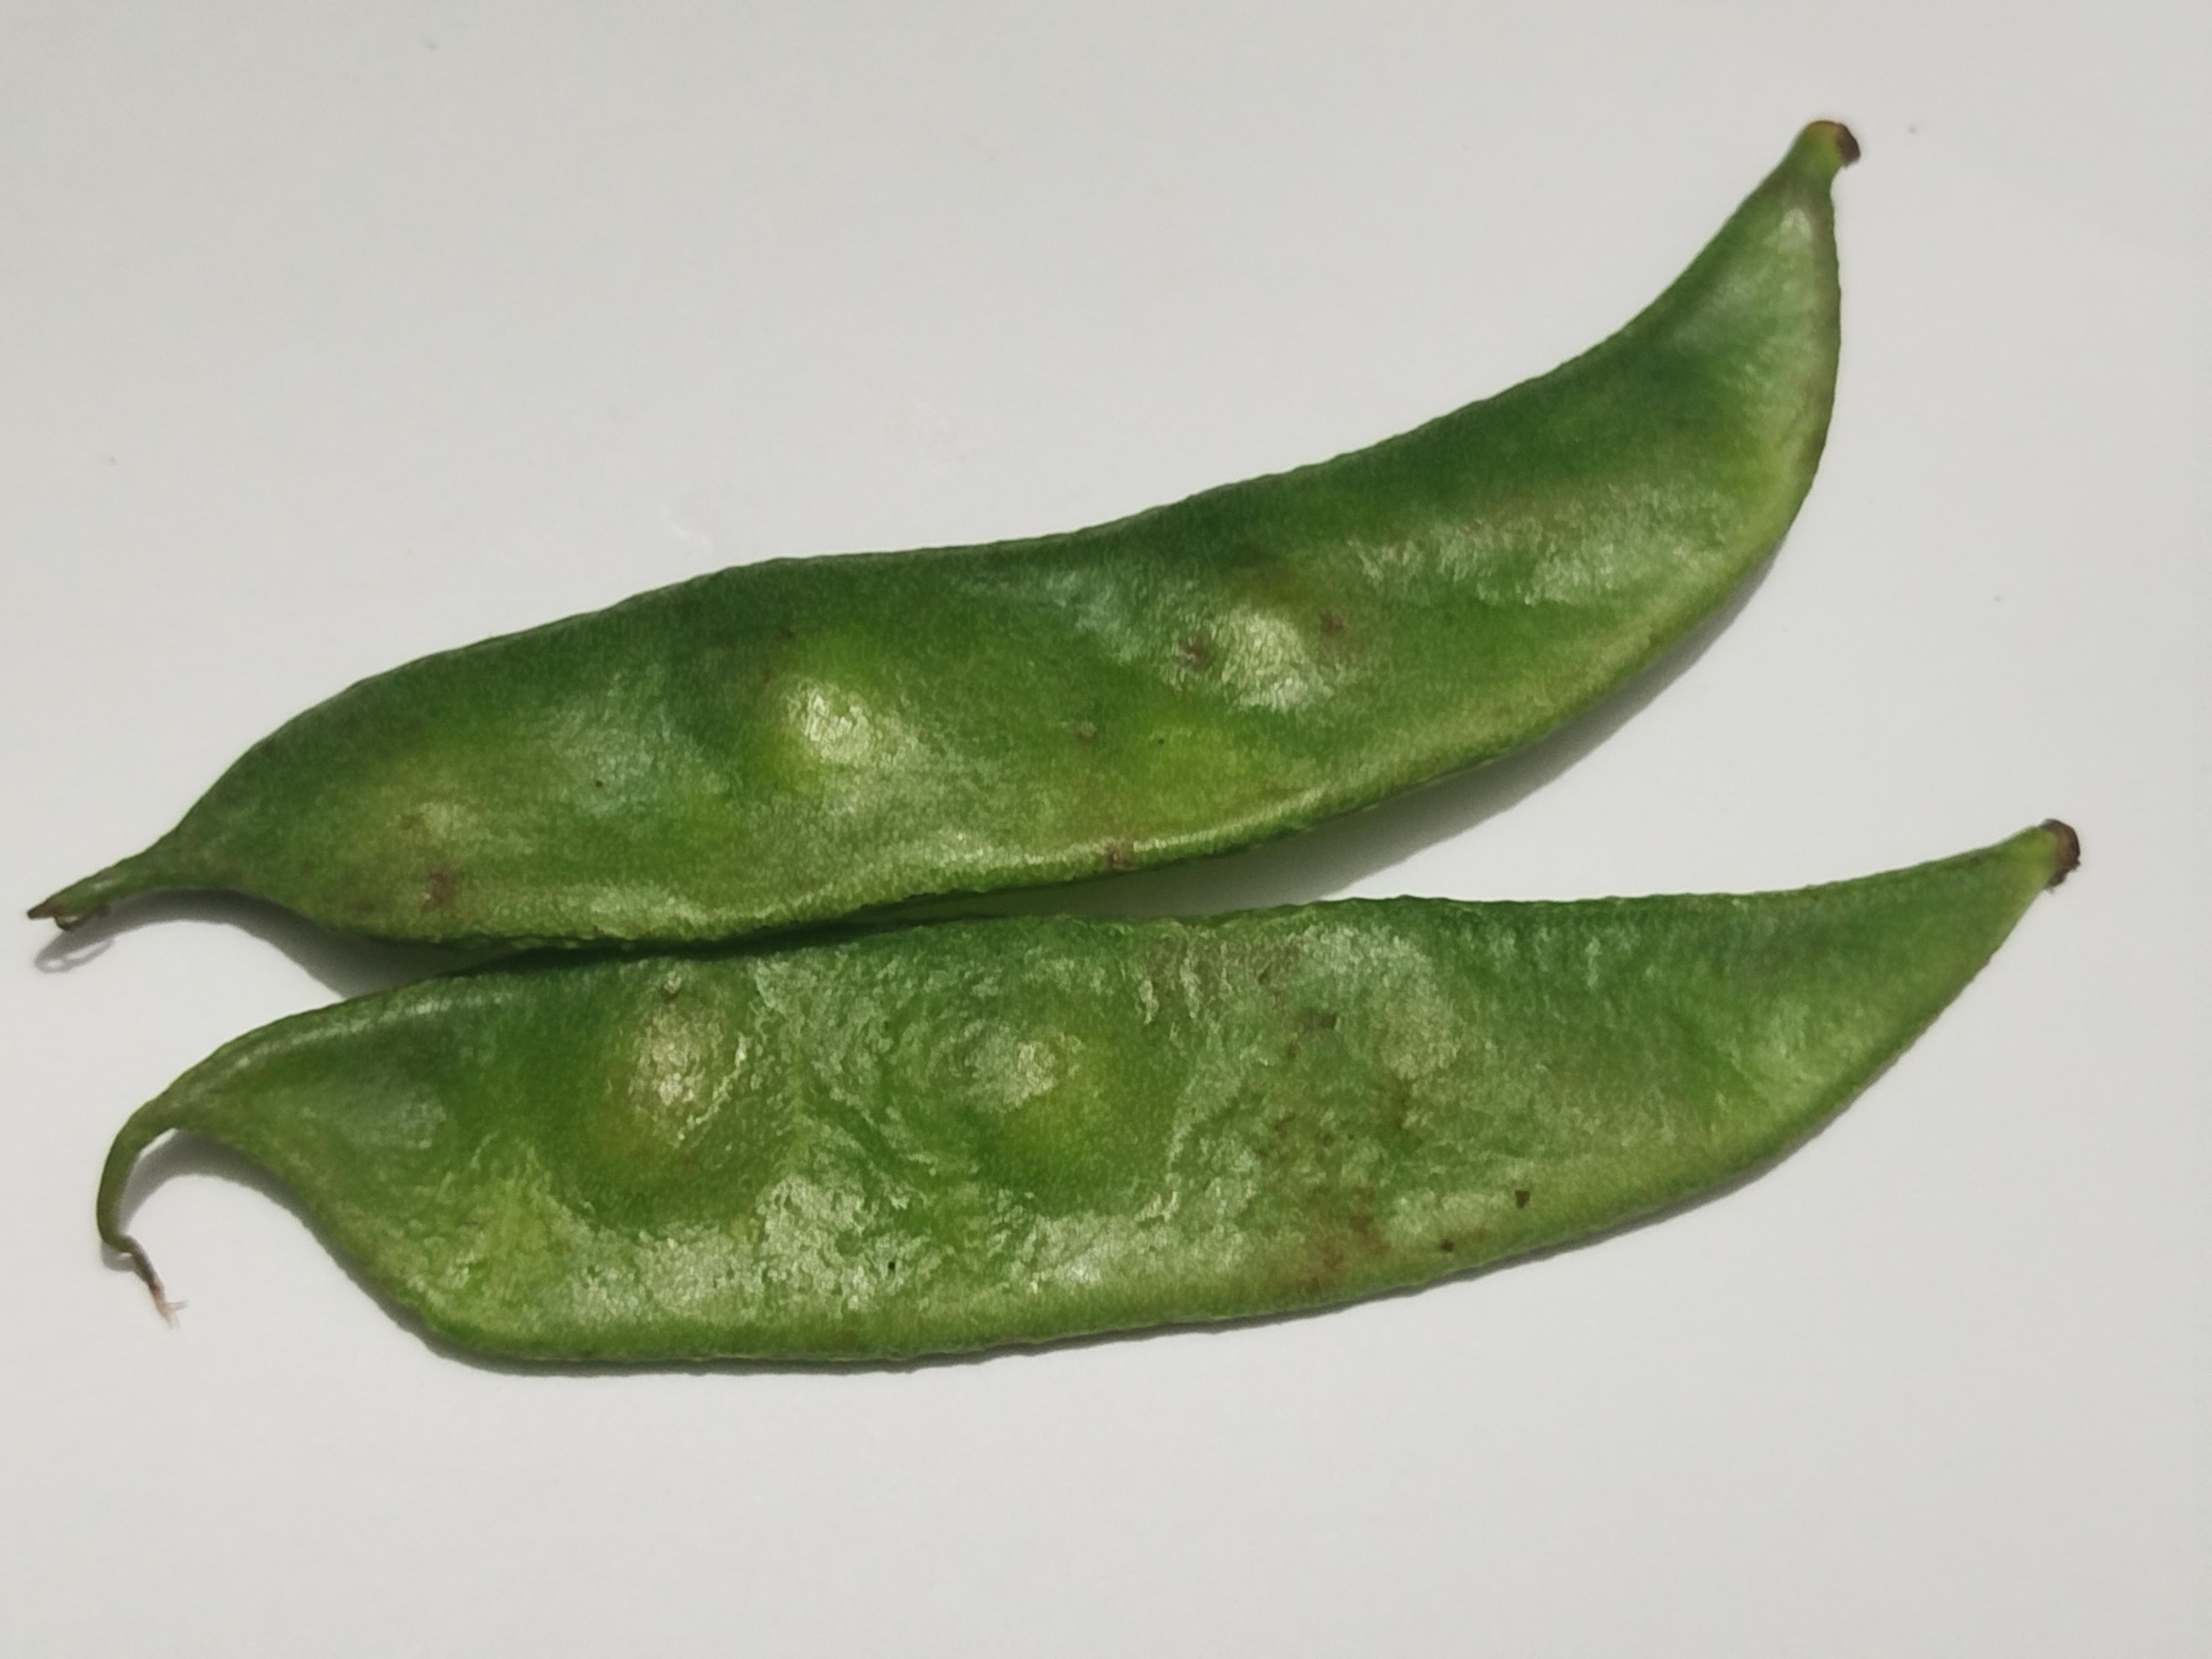
Label: Bean